James Abbe

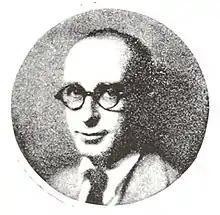
Abbe

James Edward Abbe was born in 1883 in Alfred, Maine. His career as an international photographer was first boosted by "The Washington Post", which commissioned him to travel and take photographs of a 16-day voyage with the American battleship fleet to England and France in 1910. Many years later he traveled throughout Europe as a young photojournalist in the late 1920s and early 1930s recording the unstable power struggles of the early 20th century. However, he first made a name for himself photographing theatre stars of the New York stage and subsequently movie stars in New York, Hollywood, Paris, and London throughout the 1920s and 1930s. His unusual technique of working outside the studio set him apart from other photographers of the period. To make money, Abbe sold his photographs to magazines, including "Vogue" and "Vanity Fair", which brought his subjects greater fame.